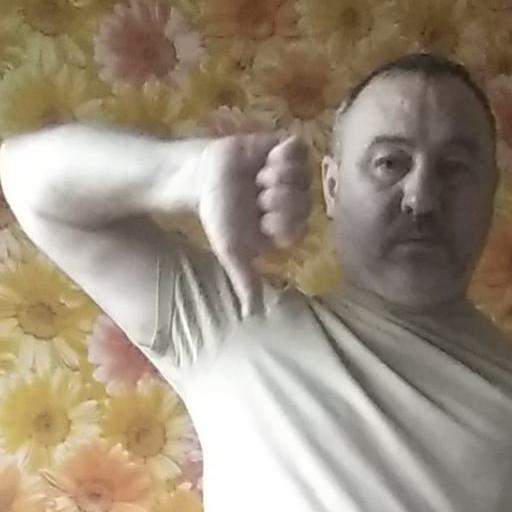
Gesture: dislike